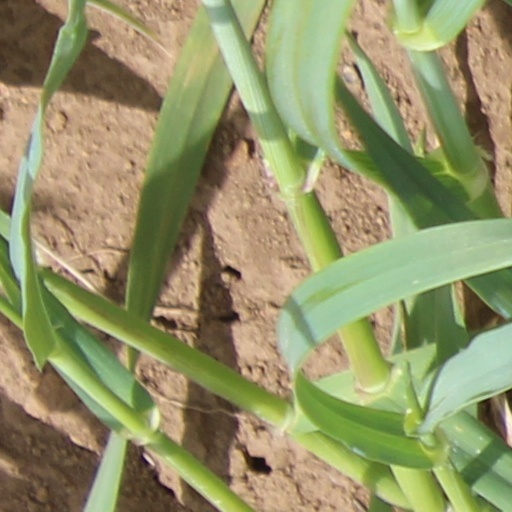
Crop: wheat